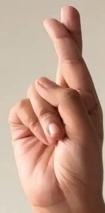
ASL sign: R